Malaria antigen detection tests

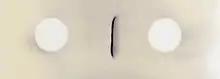
"Plasmodium" Glutamate dehydrogenase (pGluDH) precipitated by host antibodies

An accurate diagnosis is becoming more and more important, in view of the increasing resistance of "Plasmodium falciparum" and the high price of alternatives to chloroquine. The enzyme pGluDH does not occur in the host red blood cell and was recommended as a marker enzyme for "Plasmodium" species by Picard-Maureau et al. in 1975. The malaria marker enzyme test is suitable for routine work and is now a standard test in most departments dealing with malaria. Presence of pGluDH is known to represent parasite viability and a rapid diagnostic test using pGluDH as antigen would have the ability to differentiate live from dead organisms. A complete RDT with pGluDH as antigen has been developed in China and is now undergoing clinical trials.